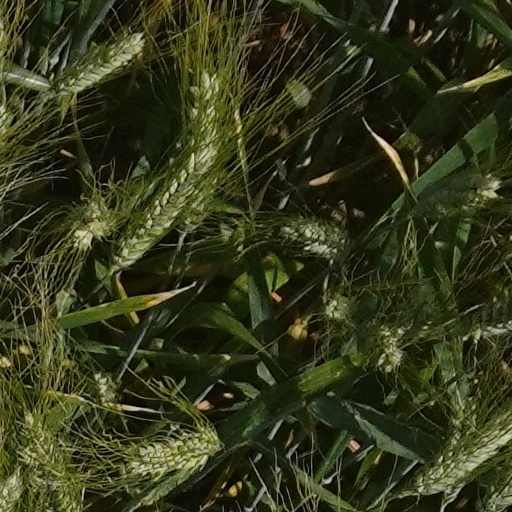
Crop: wheat